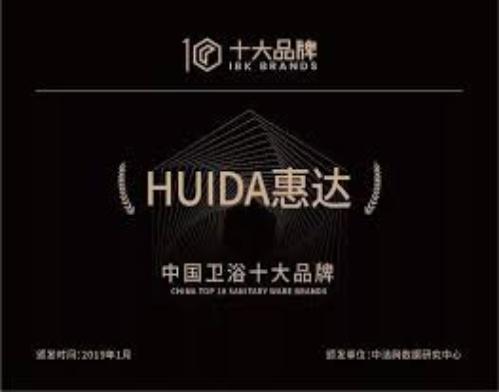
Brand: huida
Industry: Necessities